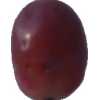
Label: pink_grape